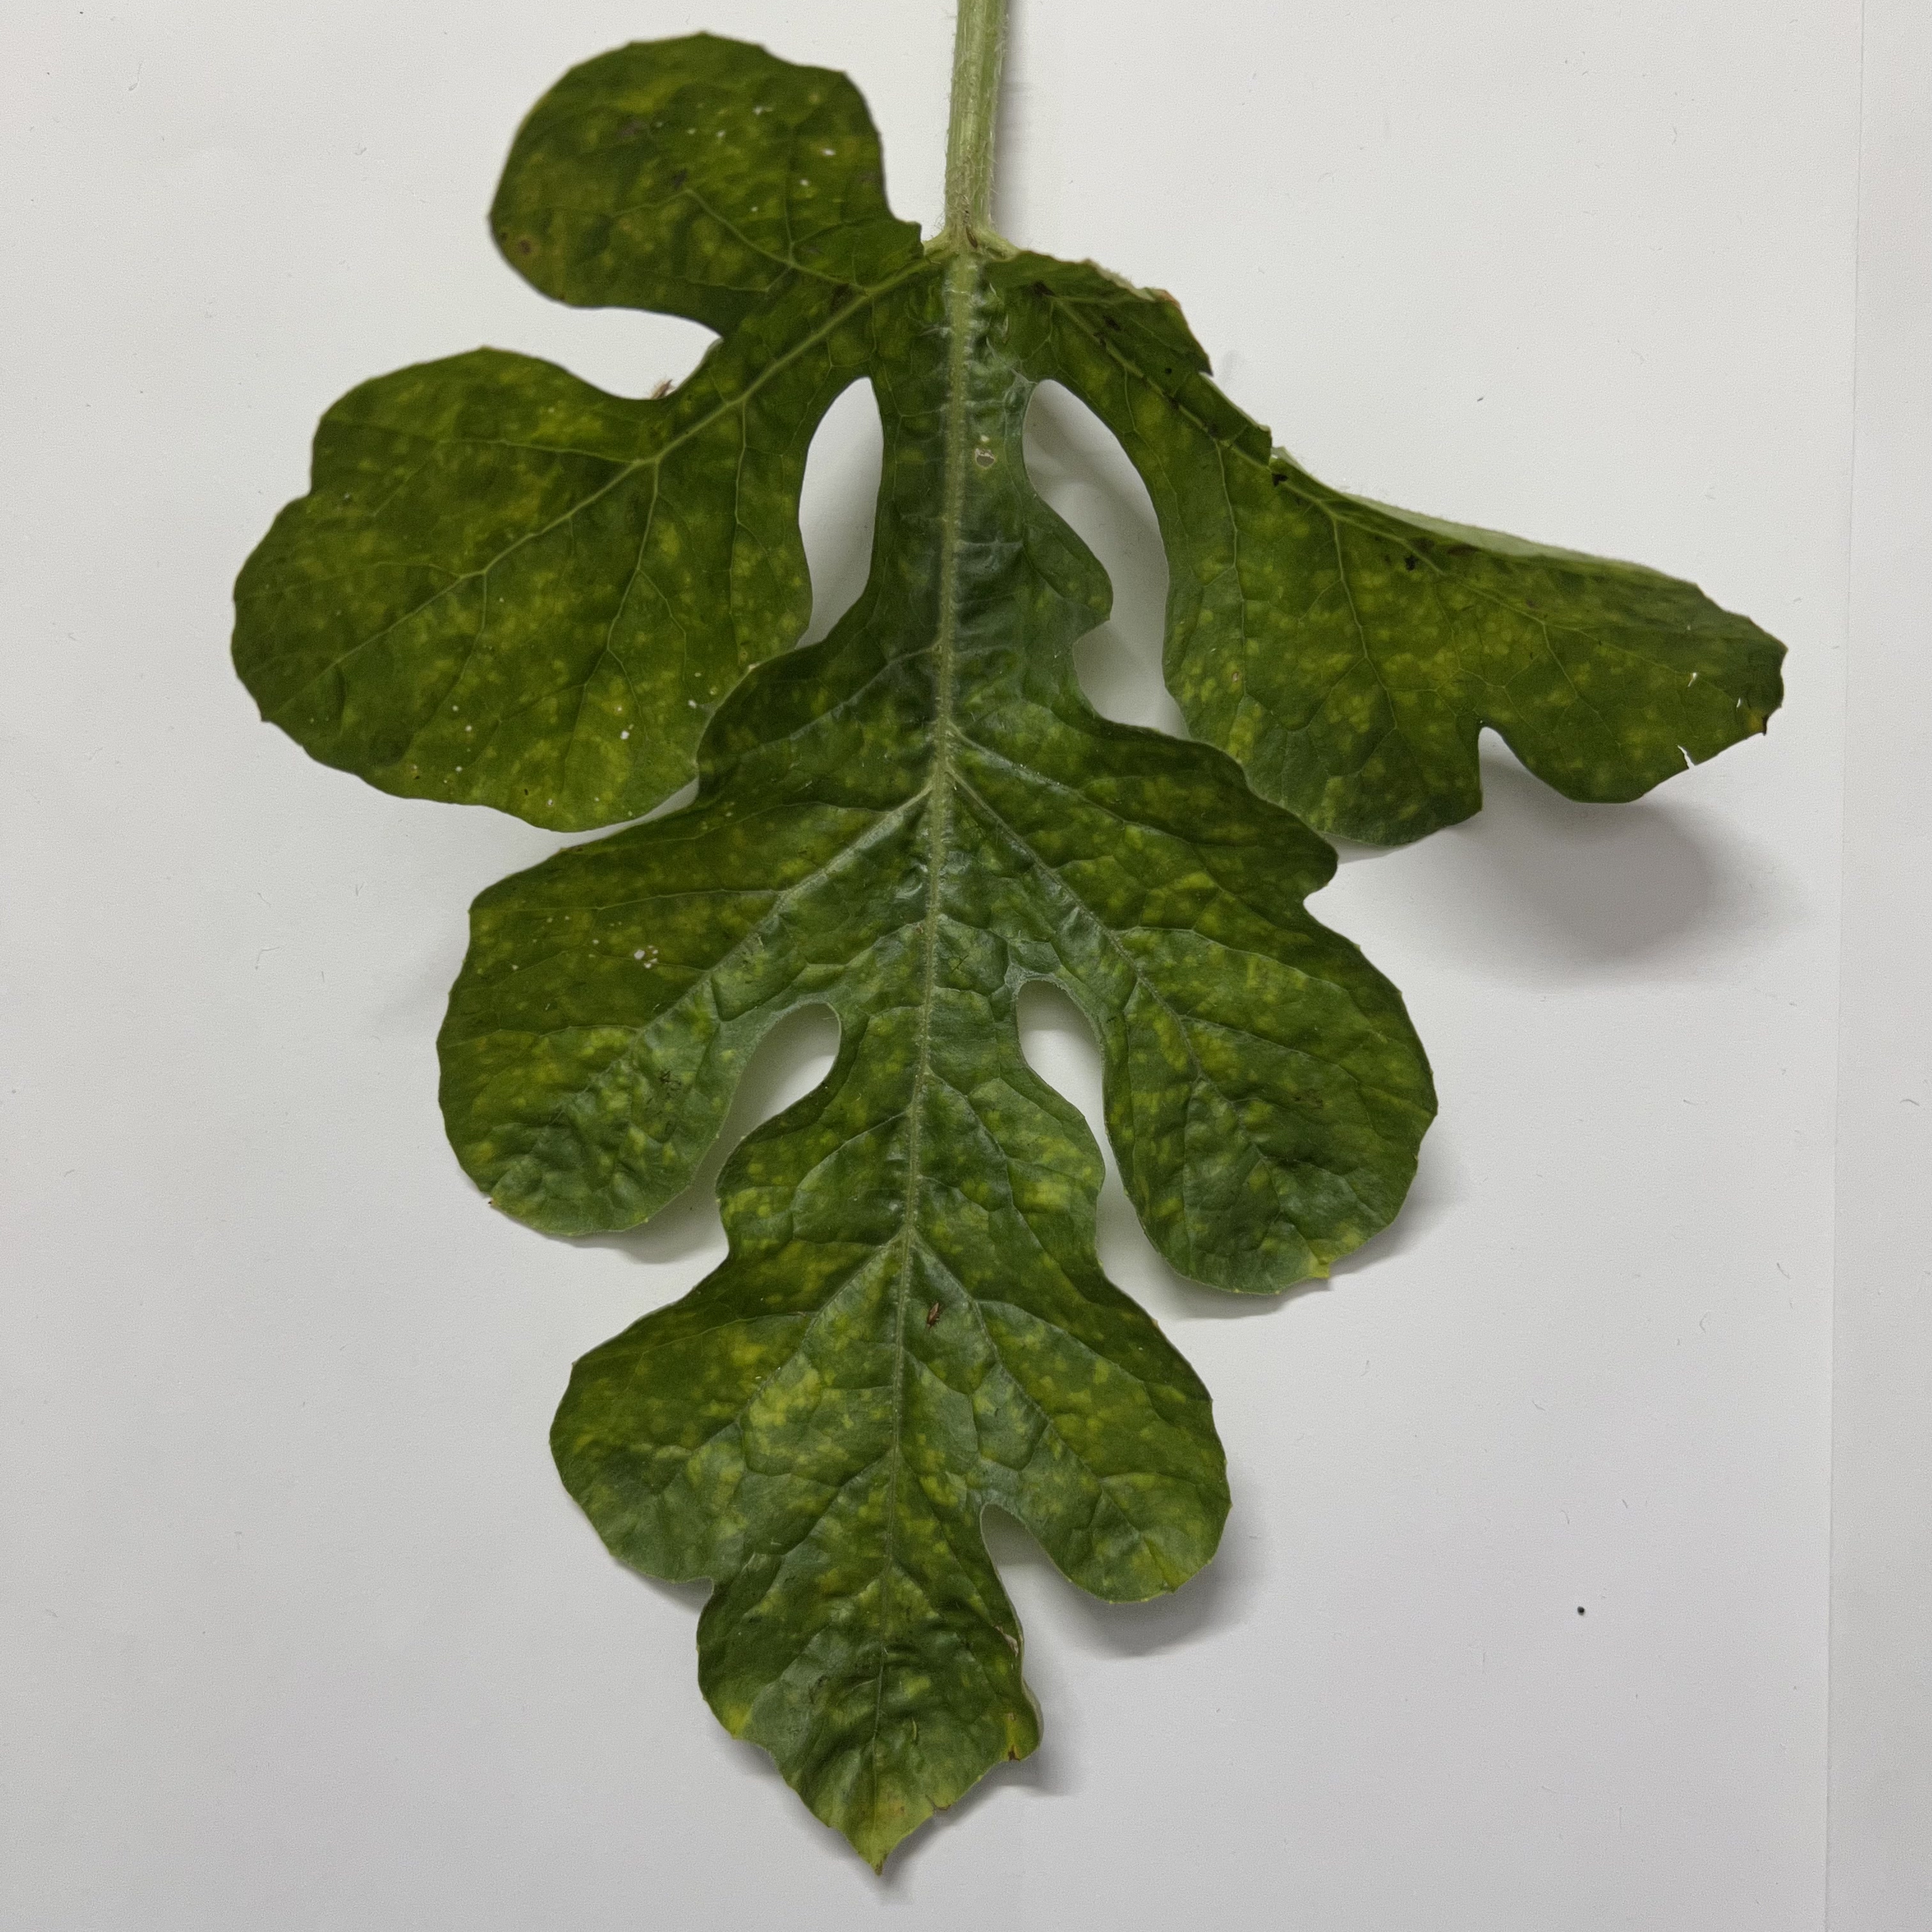
Label: Mosaic_Virus